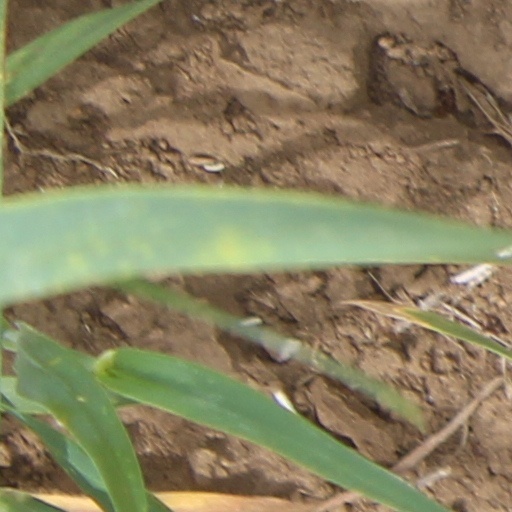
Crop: wheat